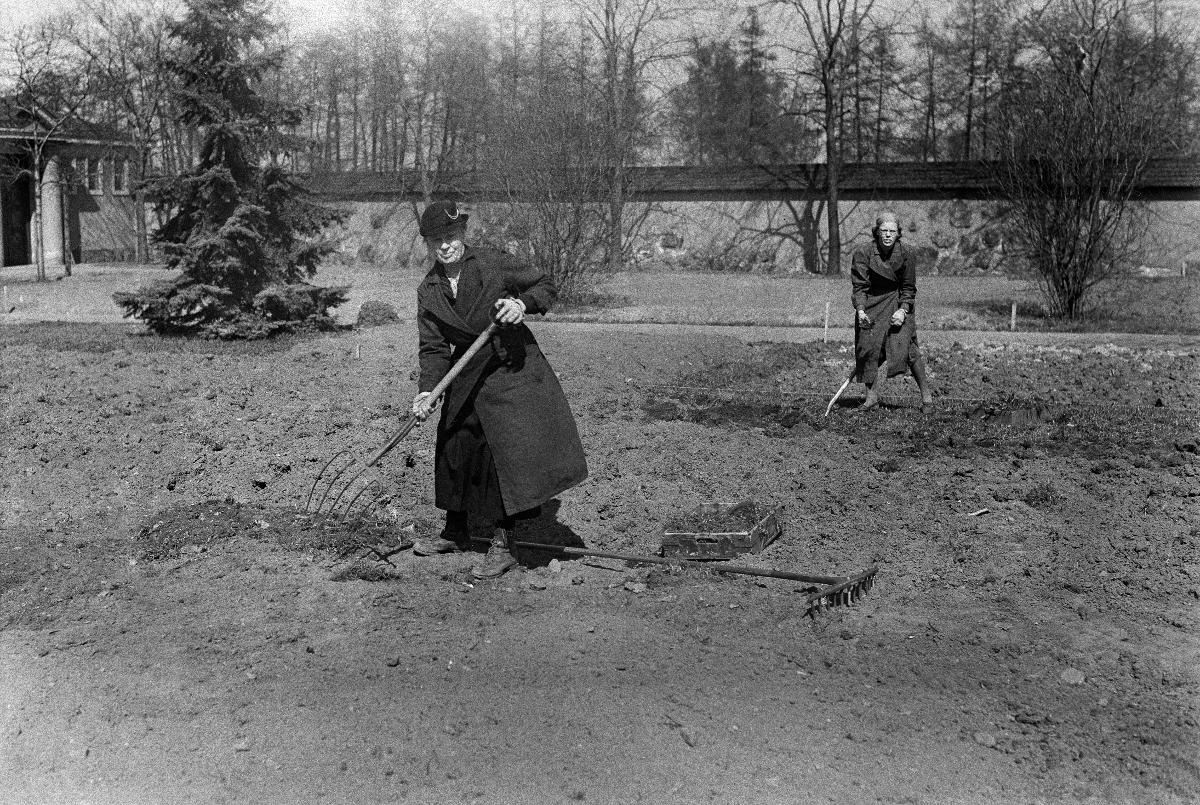
Kasvimaa Suomen kansallismuseon pihalla 1940
Grönsaksodling på Finlands nationalmuseums gård 1940; Vegetable gardening on the courtyard of Finnish National Museum 1940
sisällön kuvaus: Töitä kasvimaalla Suomen kansallismuseon pihalla Helsingissä 17.5.1940. content description: Vegetable gardening on the courtyard of Finnish National Museum in Helsinki 17.5.1940. innehållsbeskrivning: Grönsaksodling på Finlands nationalmuseums gård i Helsingfors 17.5.1940.
Kuvaaja: Sundström, Hugo, kuvaaja
Vuosi: 1940
Paikka: Suomi, Uusimaa, Helsinki
Aiheet: HBL; kansallismuseot; museot; välirauha; kasvimaat; pihat; national museums; museums; Interim Peace; vegetable gardens; yards; interim peace; kitchen gardens; nationalmuseer; museer; freden mellan vinter- och fortsättningskriget; grönsaksland; gårdsplaner; mellankrigstiden; gårdar; köksträdgårdar